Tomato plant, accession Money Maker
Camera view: horizontal (90 deg, fisheye); turntable rotation: 0 degrees
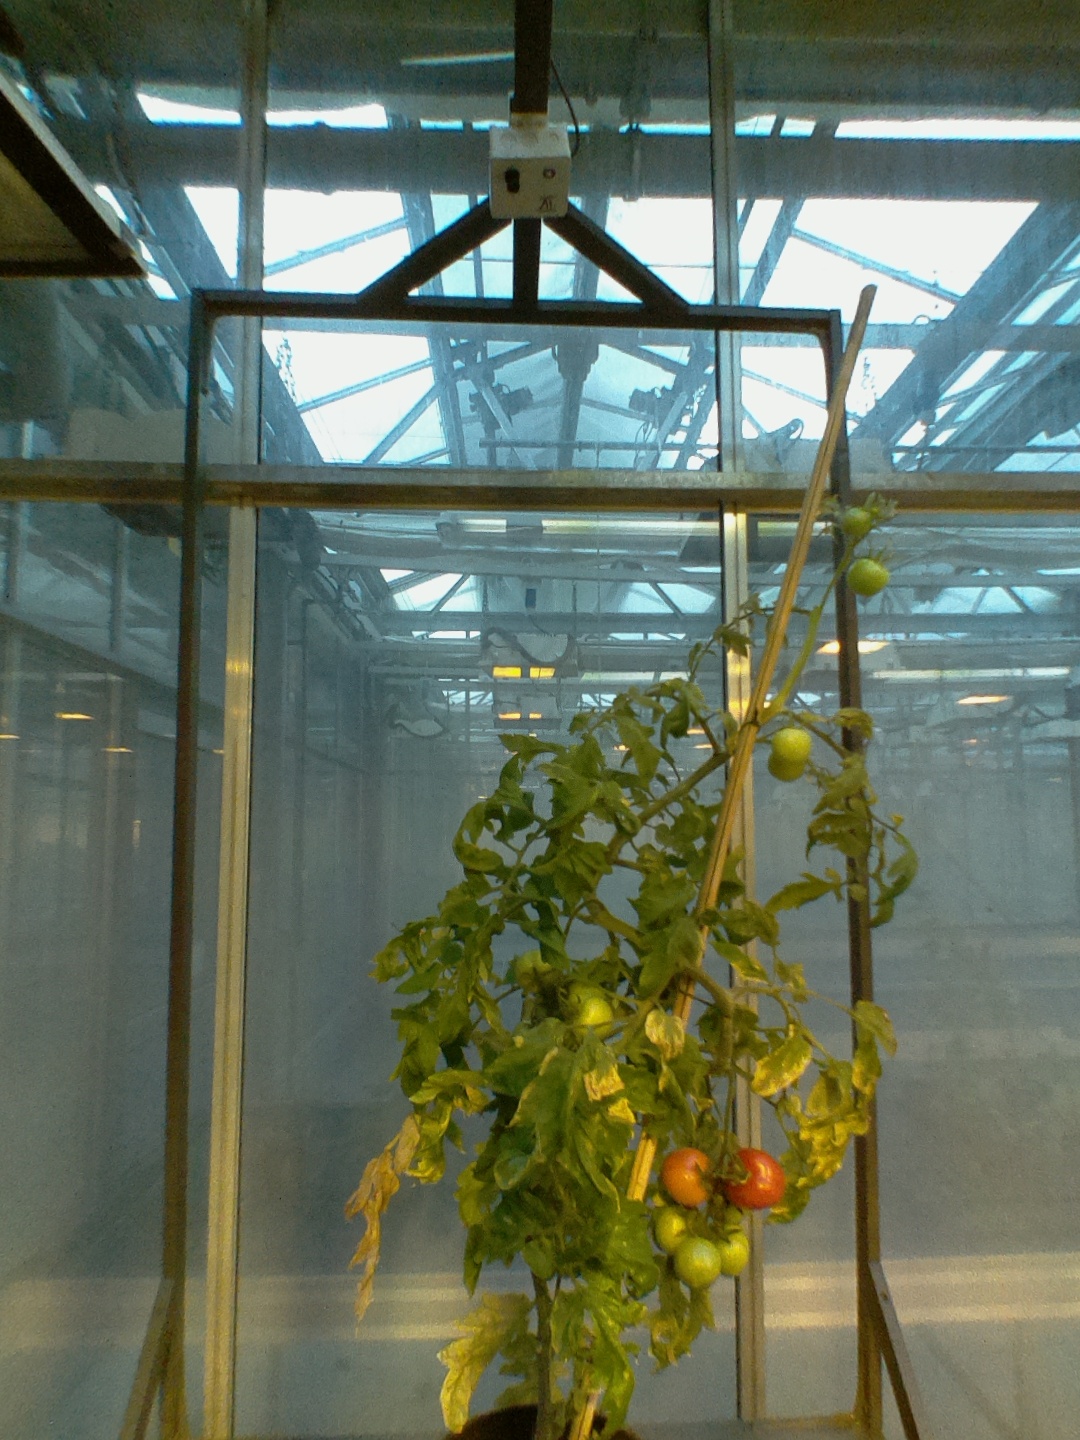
BBCH growth stage 82: 20%-30% of fruits show typical fully ripe color